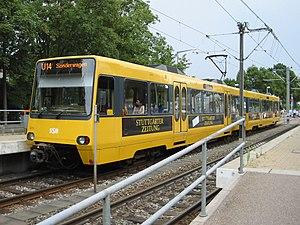
Le métro léger de Stuttgart est né de la transformation du réseau de tramway de Stuttgart. Sa naissance remonte à 1961, lorsque le conseil municipal choisit d'enterrer les voies de tramway en centre-ville, et de les installer en site propre en surface à la périphérie.